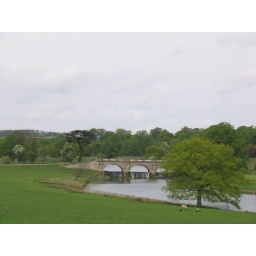
The bridge in front of the house